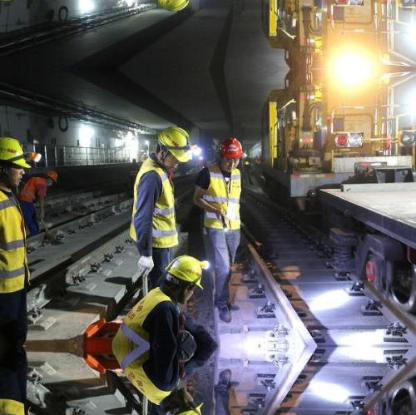
Objects in the image:
label: helmet
label: helmet
label: helmet
label: helmet
label: helmet
label: helmet
label: helmet